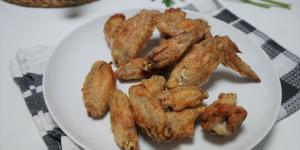
alitas de pollo en freidora de aire